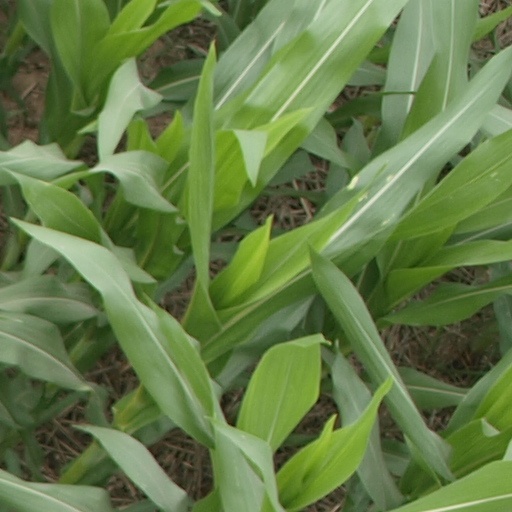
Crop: maize; corn